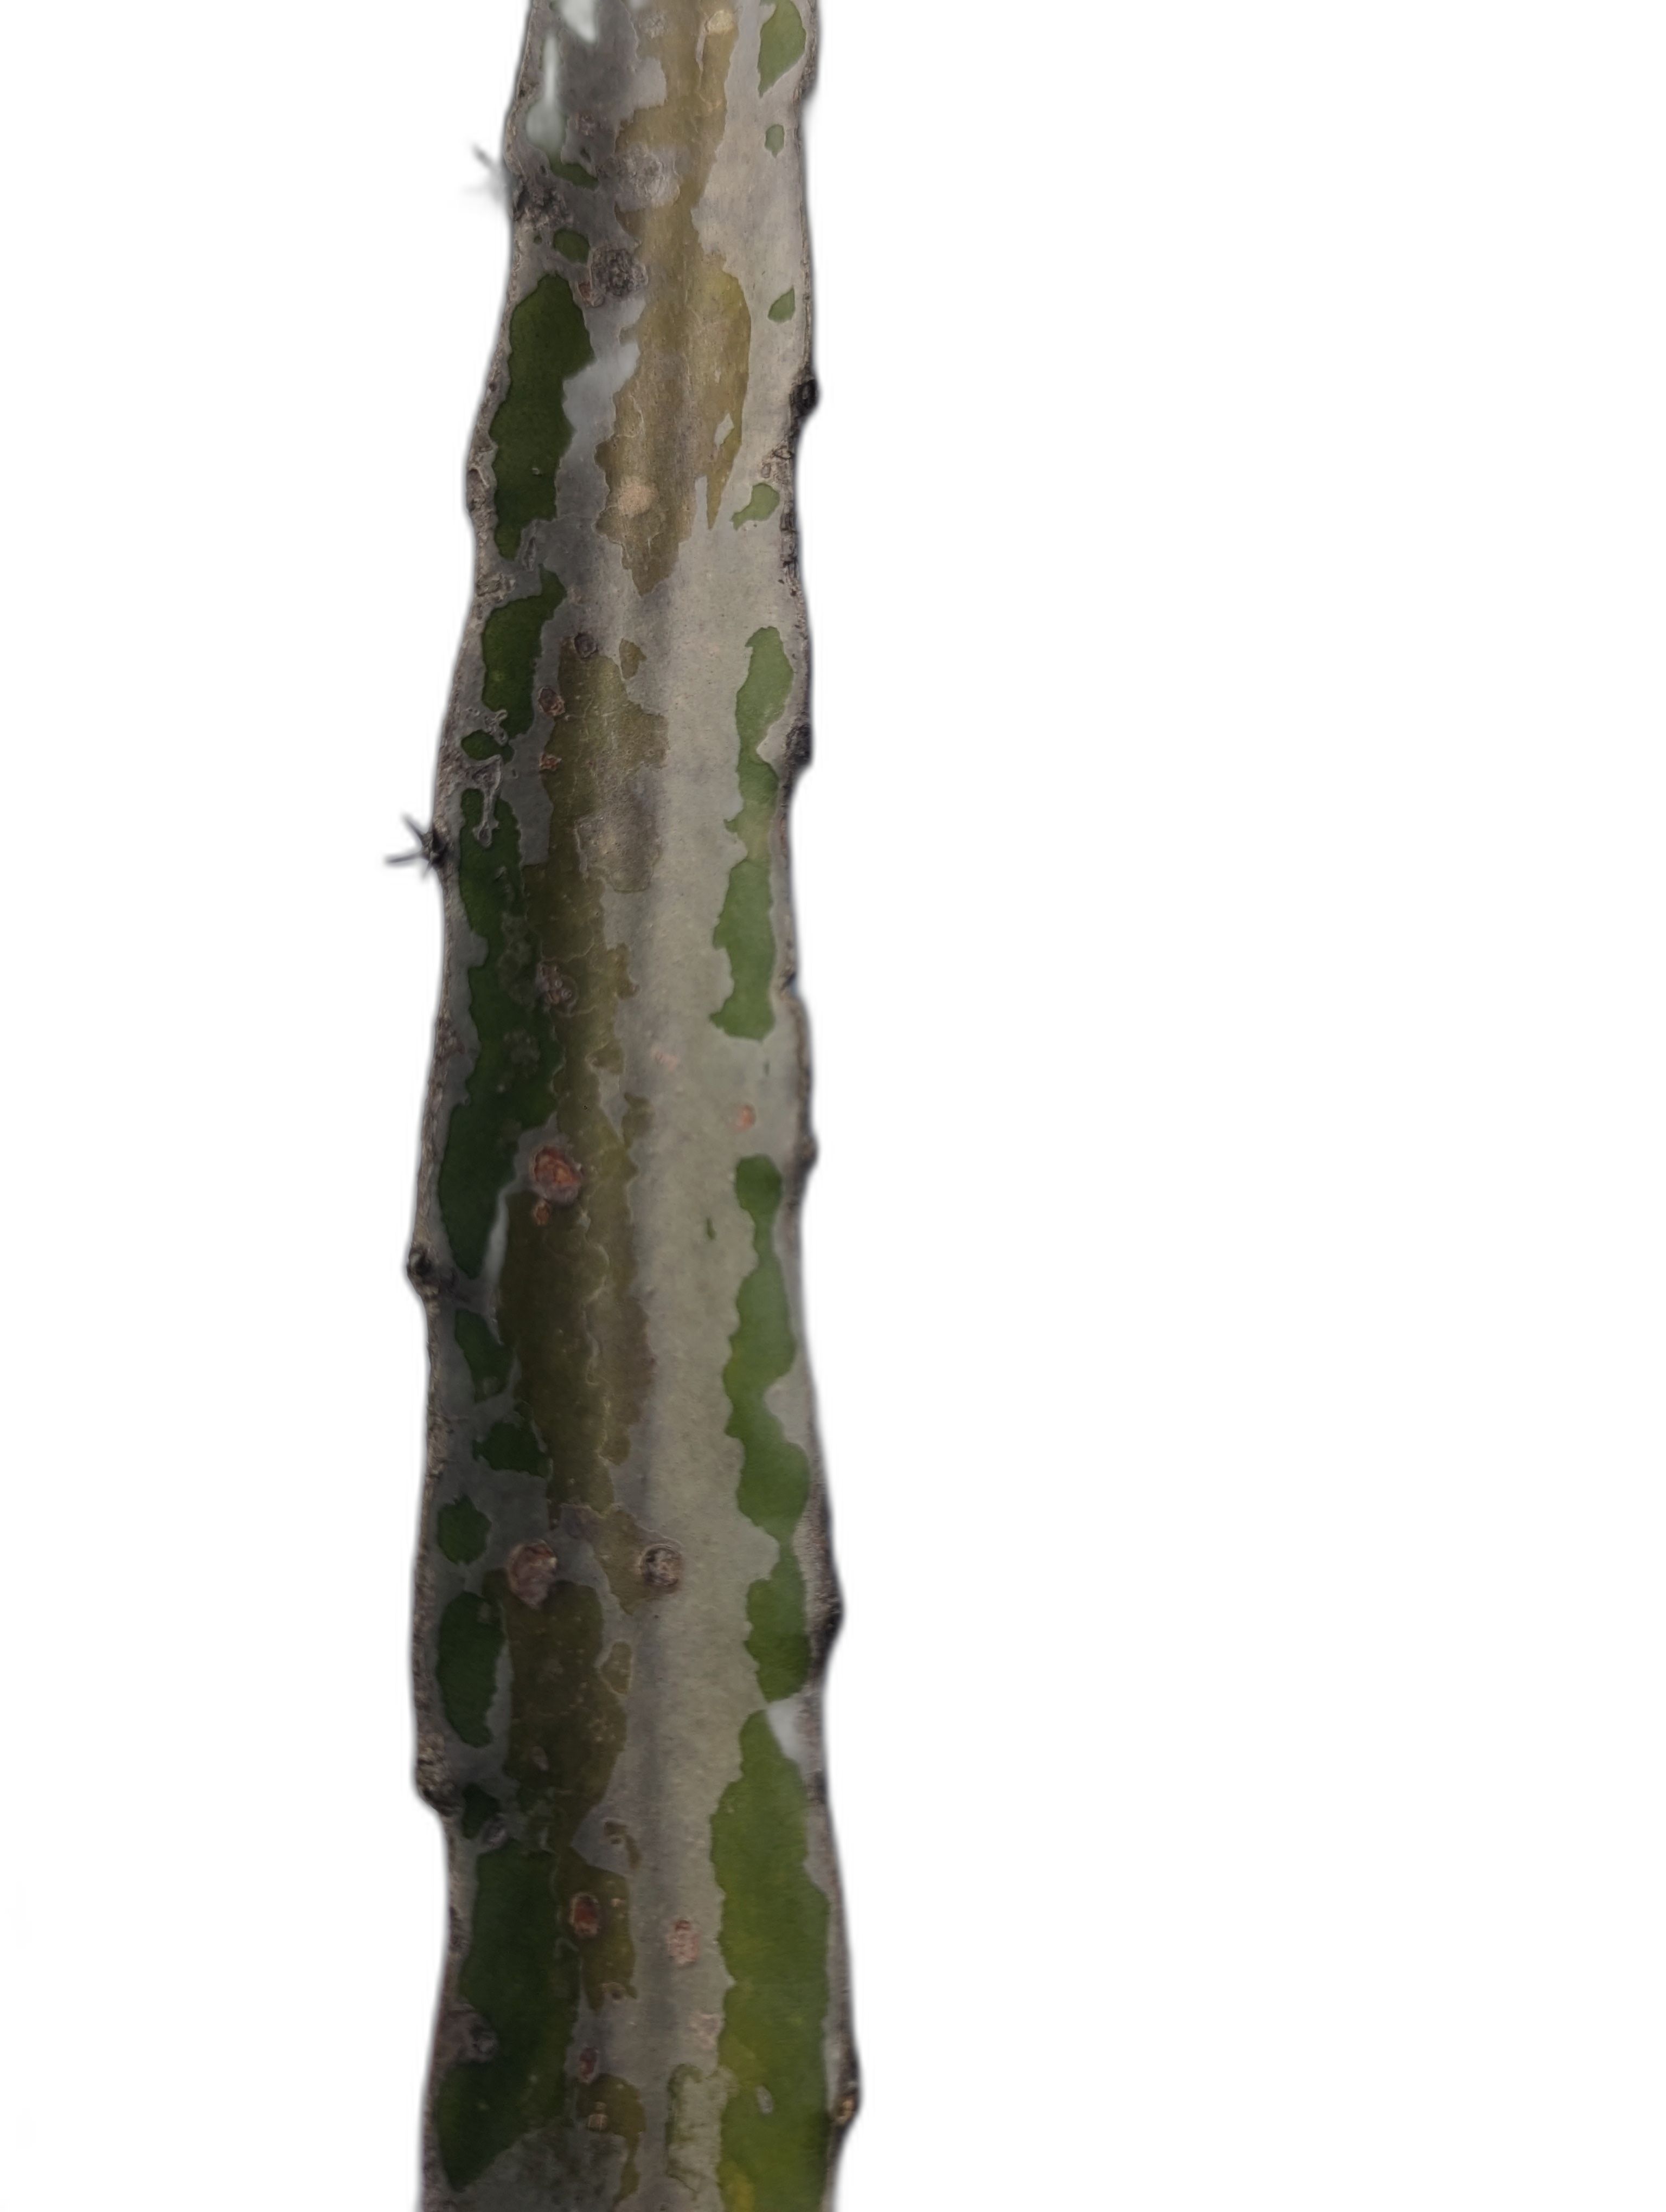
Label: Bad leaf